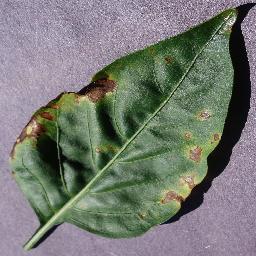
Label: Pepper,_bell___Bacterial_spot